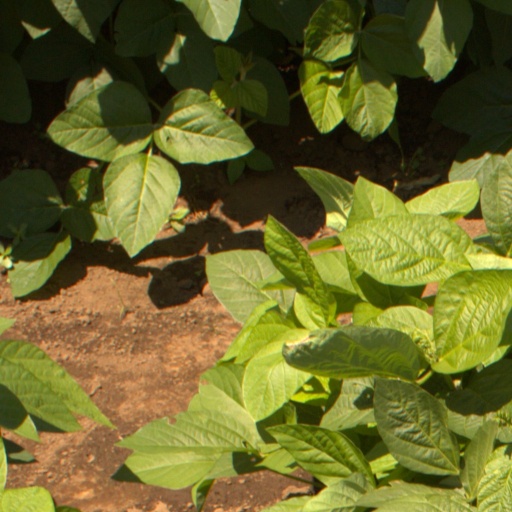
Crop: soybean